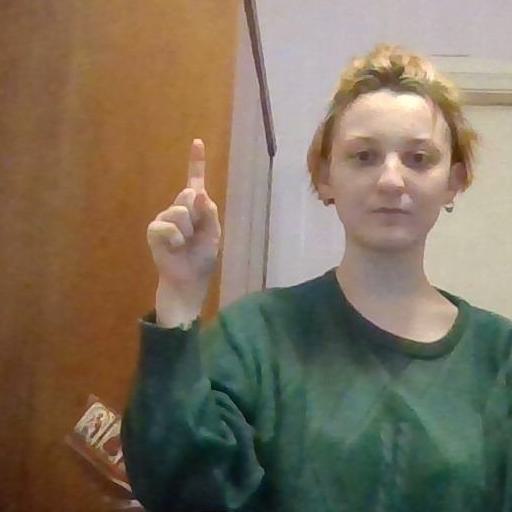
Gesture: one